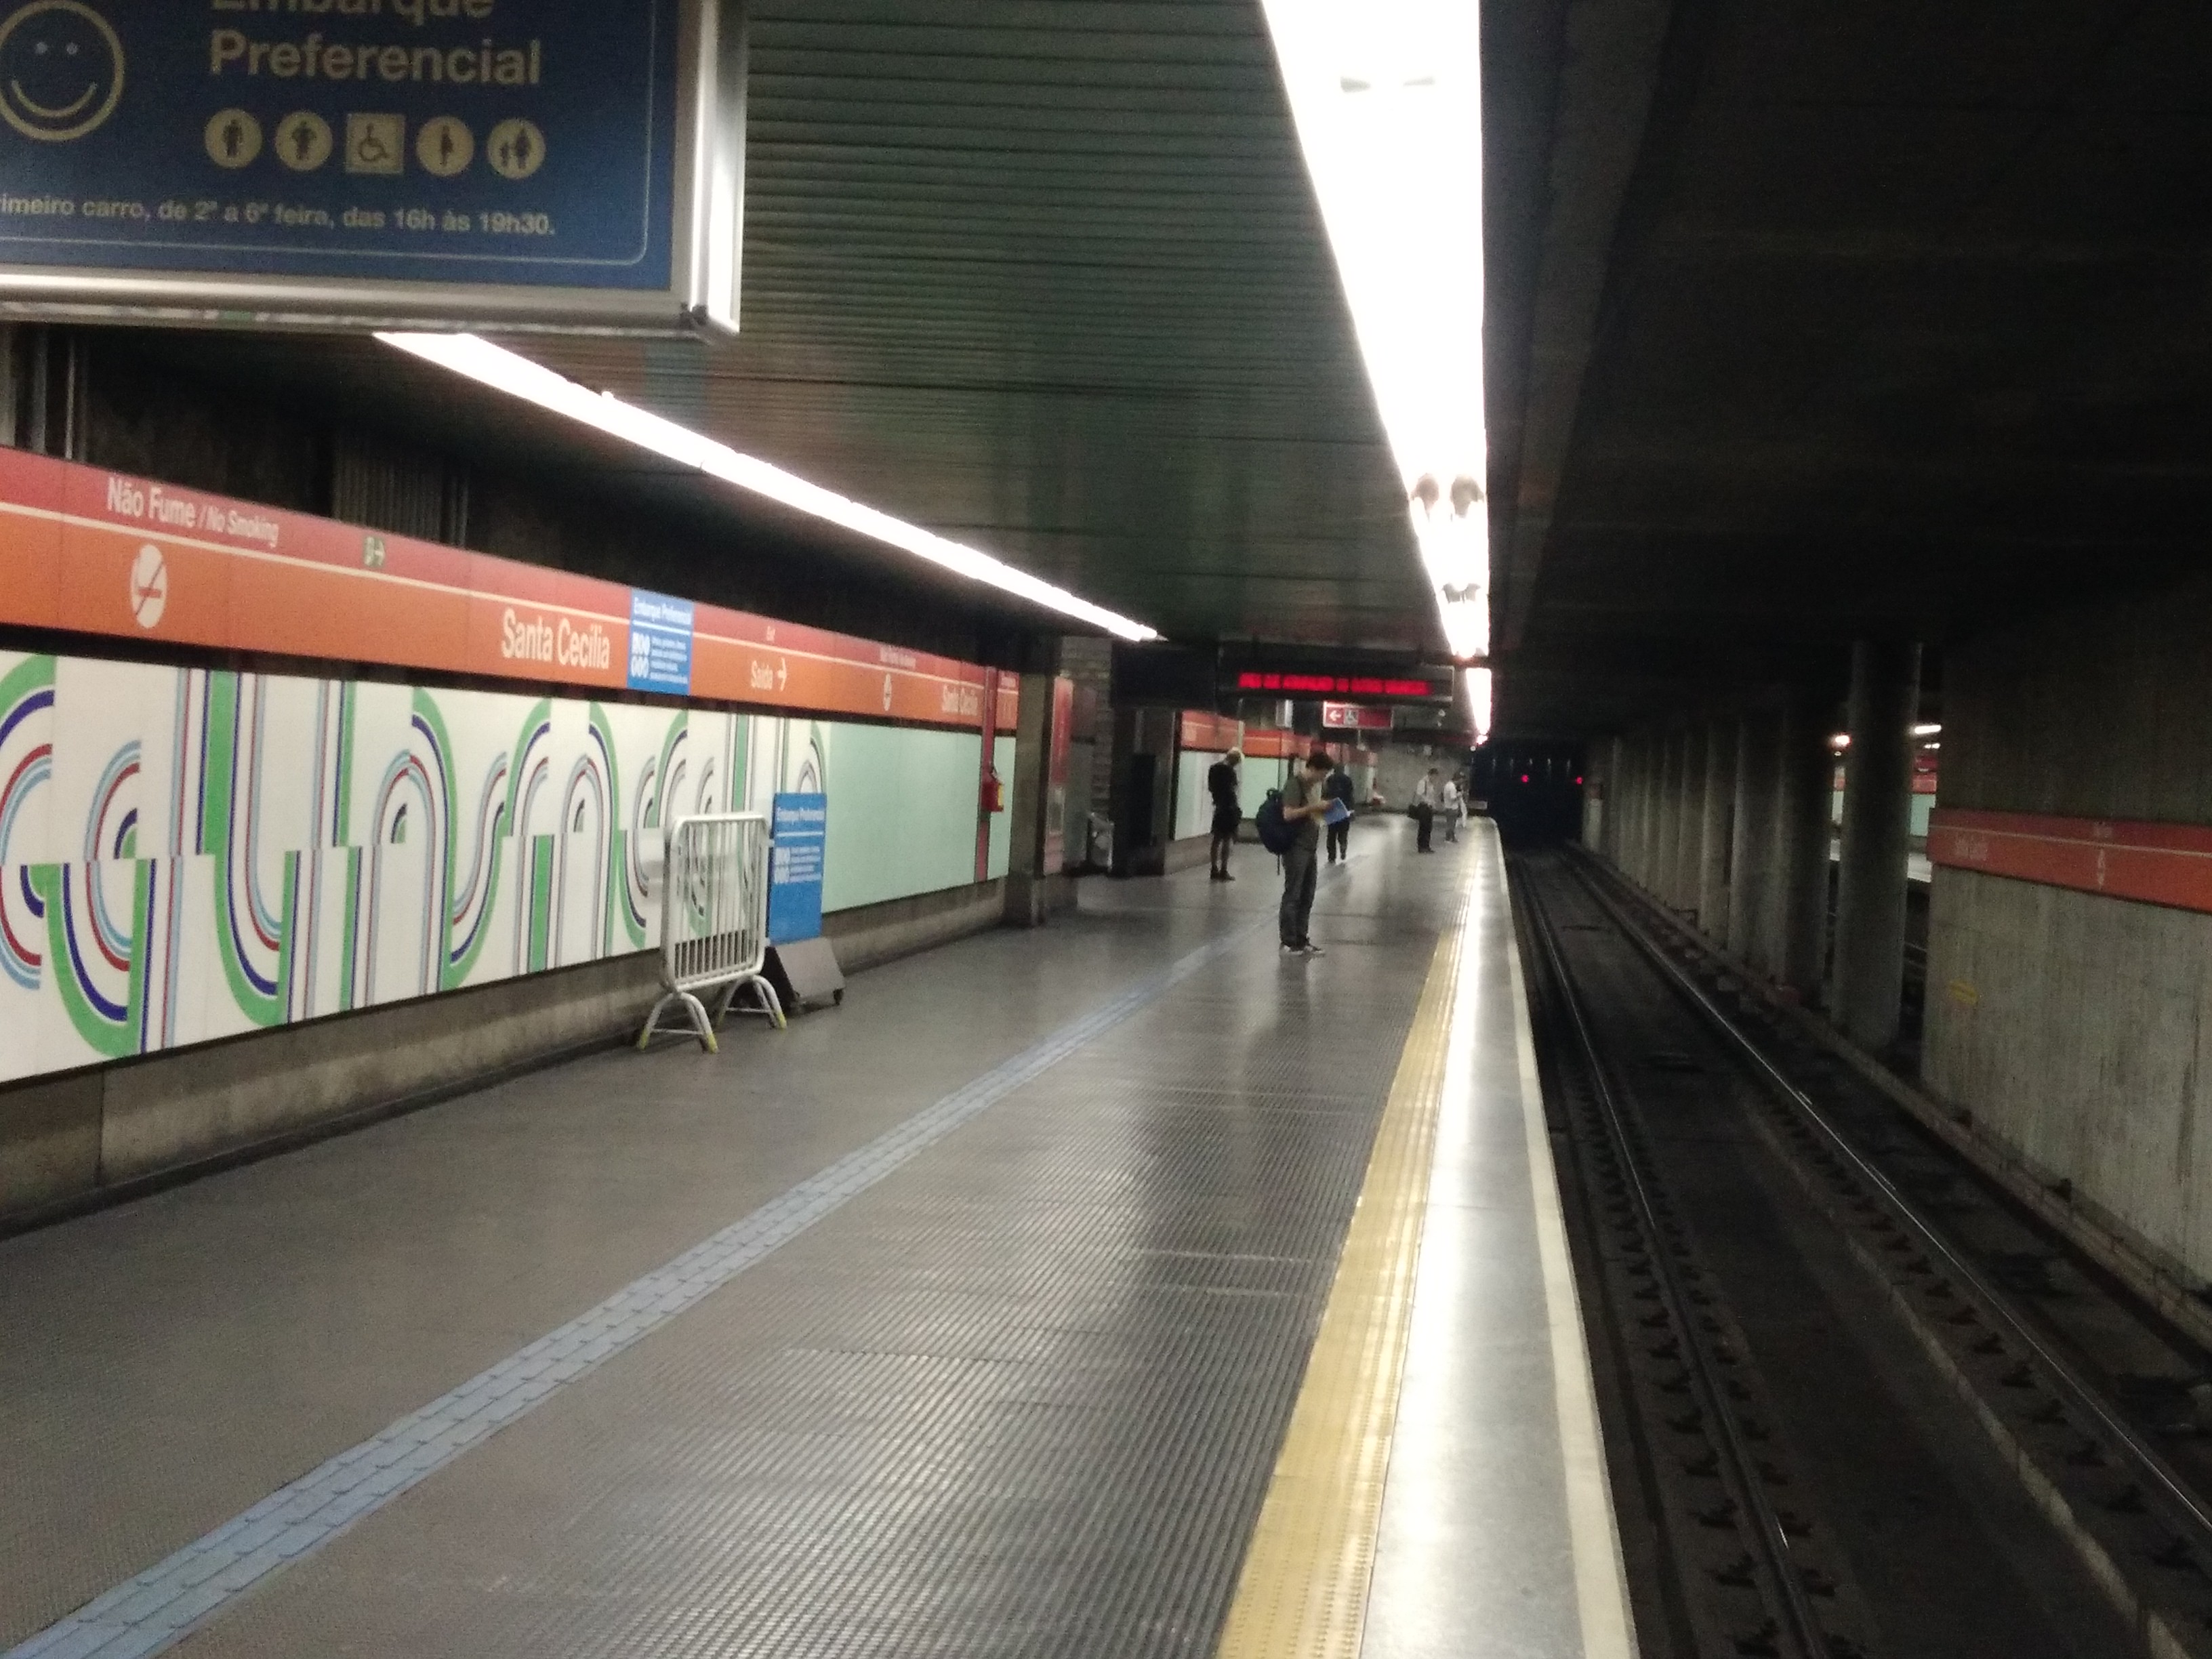
city, metropolitan area, transport, train station, public transport, rapid transit, metro station, vehicle, lane, train, rolling stock, rail transport